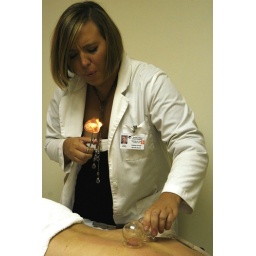
Andrea blows out the cotton ball she used to heat the oxygen in the cup to create suction on the patient's back.